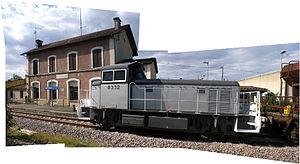
Saint Cyprien, Dordogne Gare, Collage
La gare de Saint-Cyprien est une gare ferroviaire française de la Ligne de Siorac-en-Périgord à Cazoulès, située sur le territoire de la commune de Saint-Cyprien, dans le département de la Dordogne en région Nouvelle-Aquitaine.